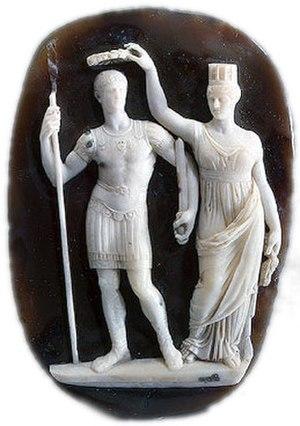
La bataille d'Andrinople fut livrée le 3 juillet 324 durant la guerre civile entre les empereurs romains Constantin et Licinius. Constantin y infligea une lourde défaite à Licinius.
Ossius de Cordoue est une personnalité influente du christianisme ancien qui fut évêque de Cordoue et conseiller spirituel de l'empereur romain Constantin Iᵉʳ qui le chargea de tenter de dénouer la controverse arienne qui avait embrasé le christianisme au début du IVᵉ siècle. On lui attribue un rôle de premier plan aux conciles de Nicée et de Sardique.
La glyptique est l'art de la gravure des pierres fines, comprenant la taille, et de la sculpture en creux ou en relief. Elle exprime le plus souvent des sujets tirés de la mythologie, des religions ou de thèmes culturels ou symboliques.